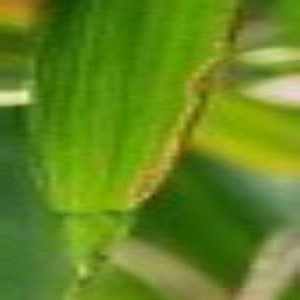
Disease: Bacterialblight